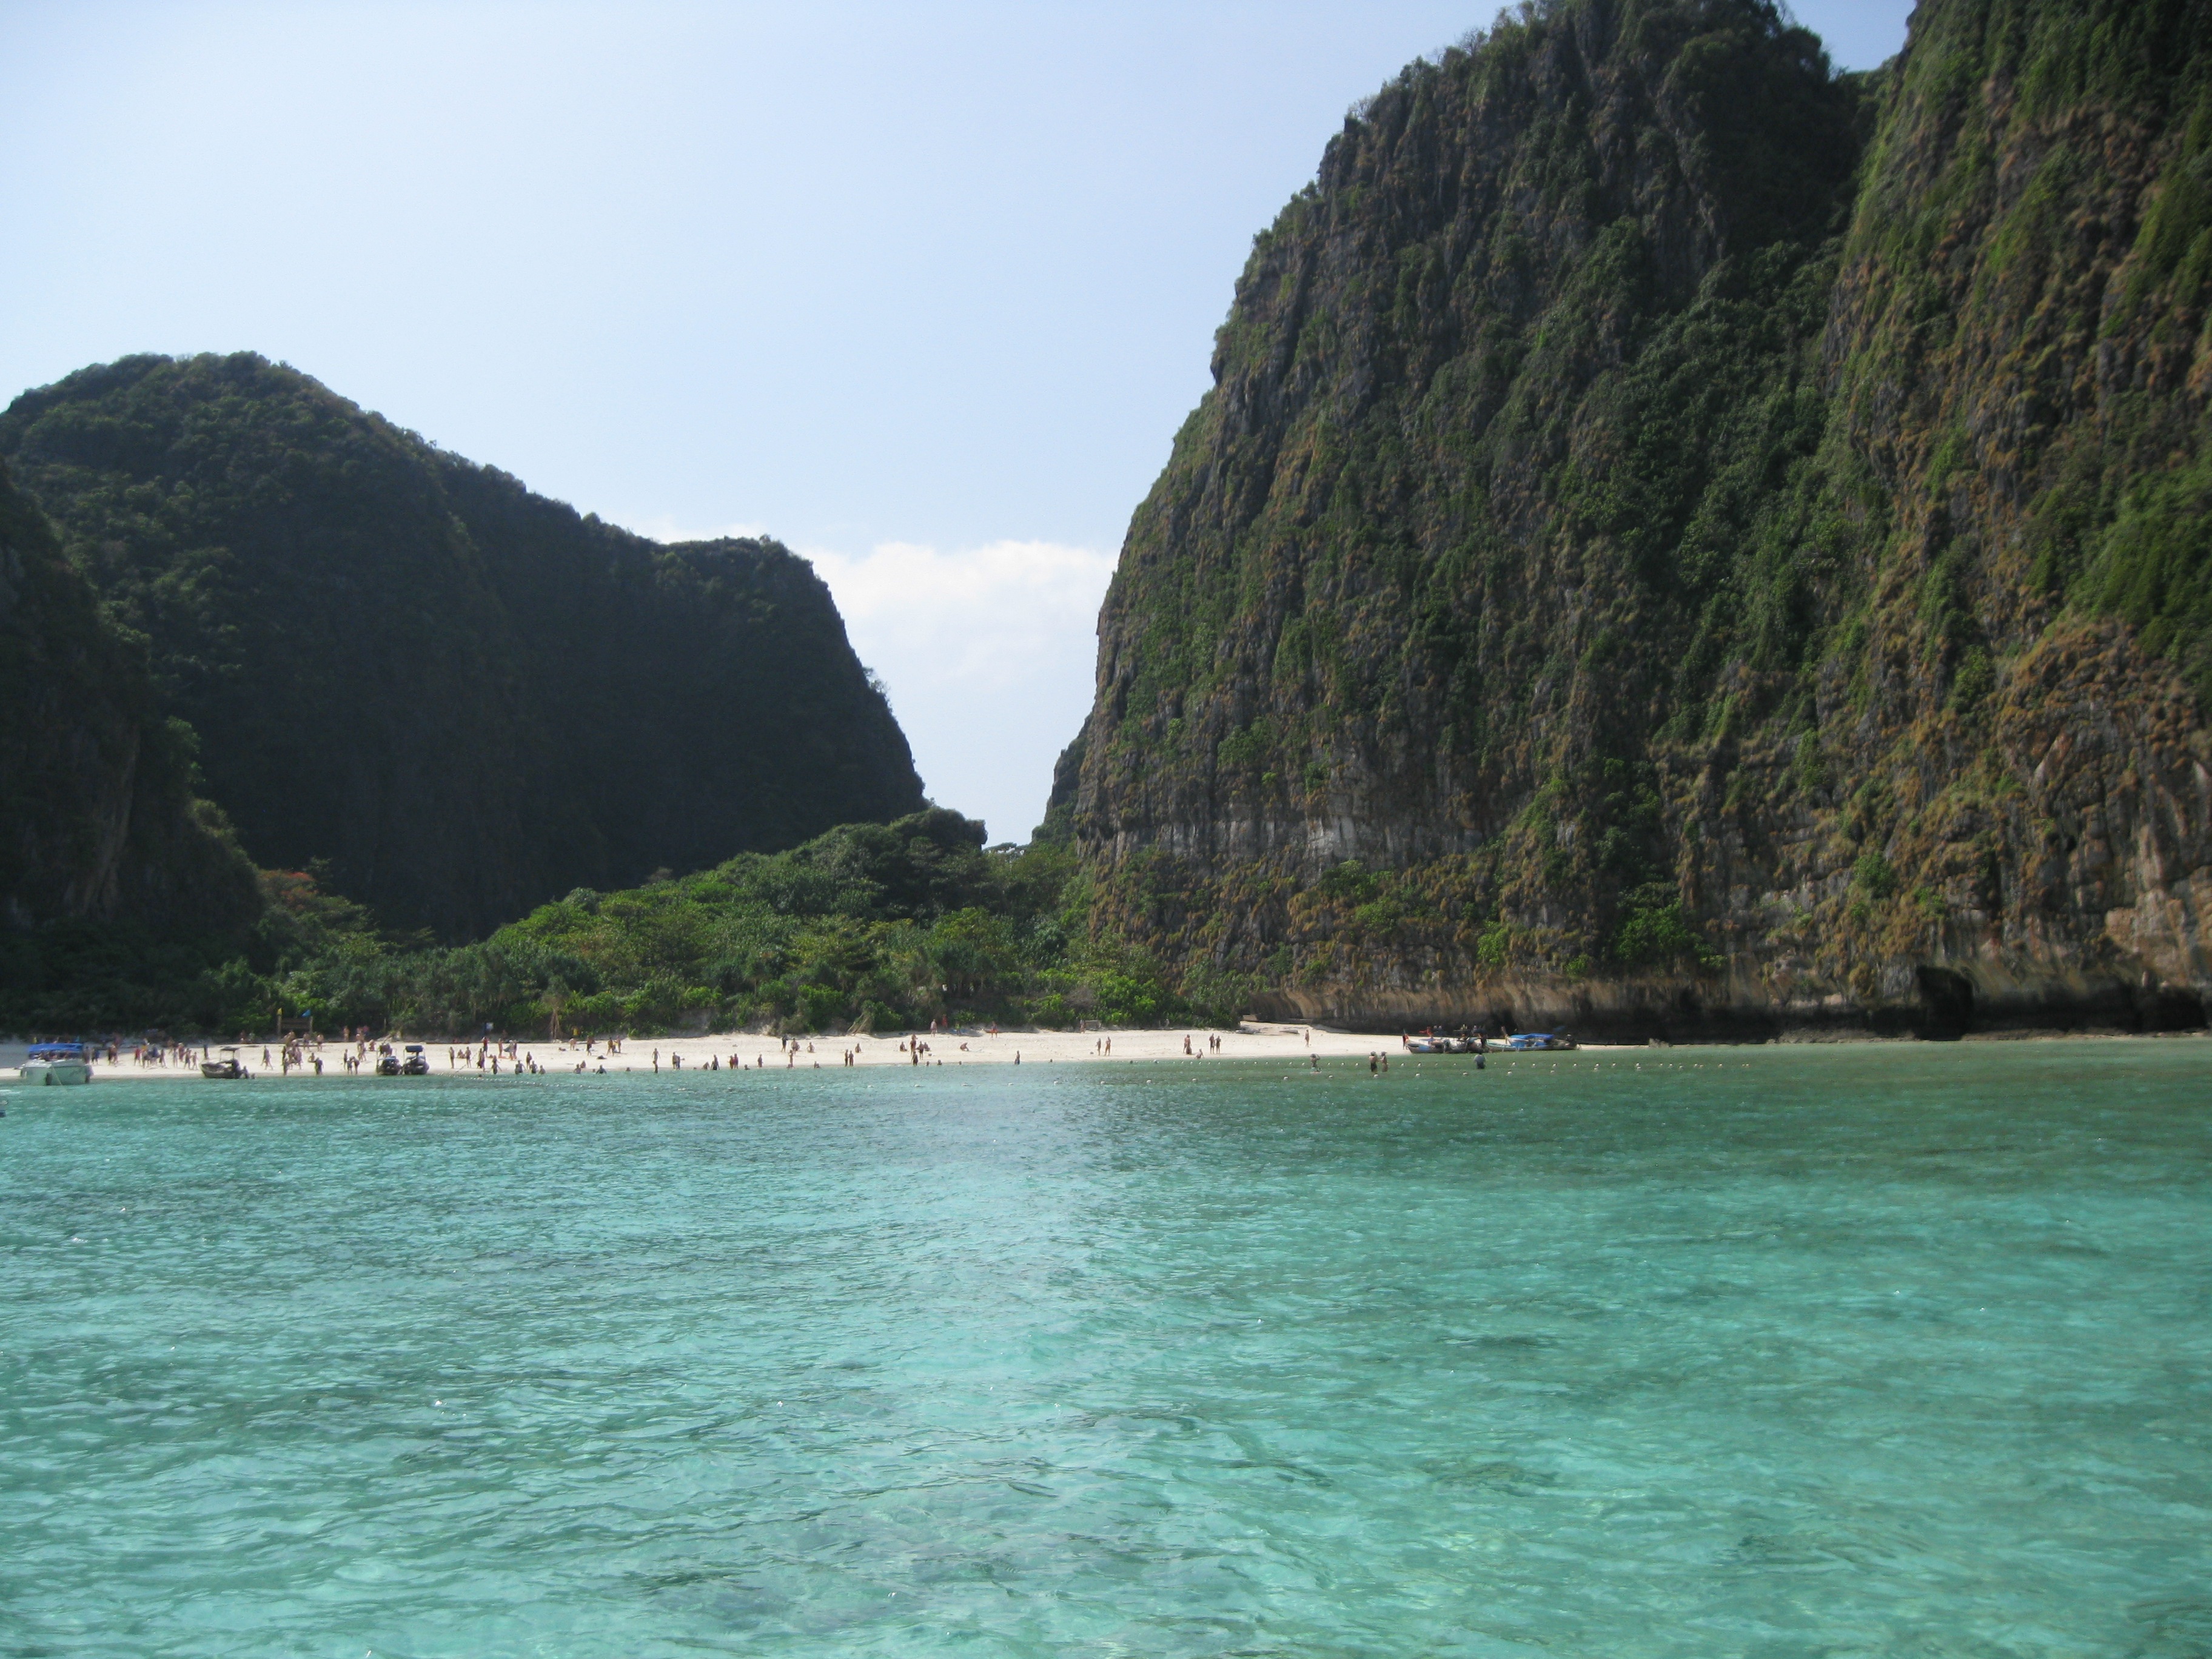
beach, sea, coast, cliff, cove, vehicle, lagoon, bay, island, fjord, terrain, thailand, loch, cape, islet, landform, phi phi islands, geographical feature